Pygmalion (mythology)

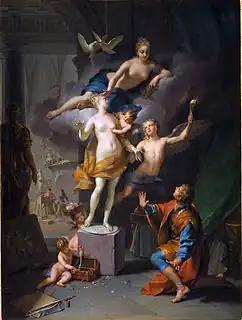
"Pygmalion Adoring His Statue" by Jean Raoux, 1717

In Greek mythology, Pygmalion (Ancient Greek: Πυγμαλίων "Pugmalíōn", "gen".: Πυγμαλίωνος) was a legendary figure of Cyprus. He is most familiar from Ovid's narrative poem "Metamorphoses", in which Pygmalion was a sculptor who fell in love with a statue he had carved.